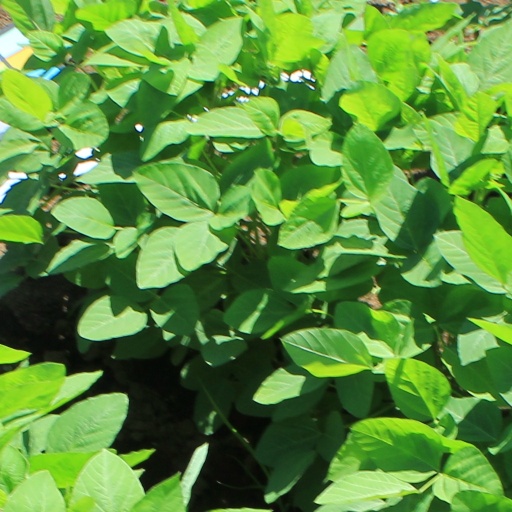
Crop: soybean